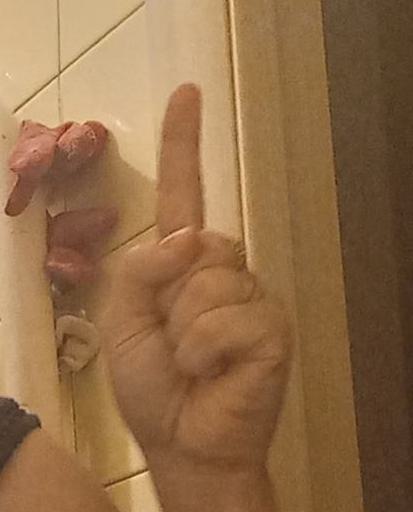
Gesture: one